Lincoln Town Car

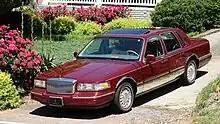
1996 Lincoln Town Car Diamond Anniversary Edition

Diamond Anniversary Edition (1996)To commemorate the 75th anniversary of Lincoln in 1996, the division sold a Diamond Anniversary Edition of the Town Car Signature Series (alongside the Continental and Mark VIII). Featuring a unique accent stripe, leather seats, wood instrument panel trim, window badging, cellular telephone, power moonroof, JBL audio system, auto electro-chromatic dimming mirror with compass, and traction assist, the Diamond Anniversary Edition included nearly every available option on the Lincoln Town Car.